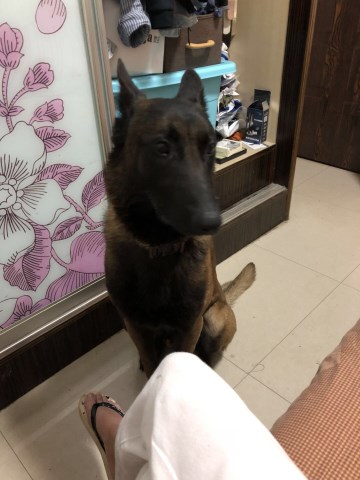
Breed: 211-n000018-German_shepherd